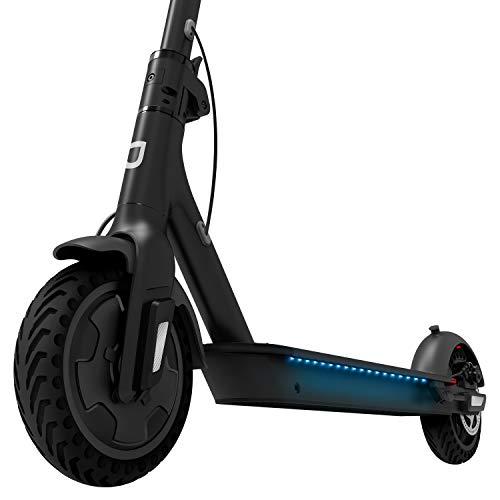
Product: Jetson Quest Electric Scooter with Powerful 250W Motor
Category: Sports & Outdoors | Outdoor Recreation | Skates, Skateboards & Scooters | Scooters & Equipment | Scooters
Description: FAST AND SMOOTH - A powerful 250 watt hub motor propels the Quest up to 15 mph and the never go flat sold tires are designed to absorb shock offering a smooth and comfortable ride.
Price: $399.99
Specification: Product Dimensions:         47.3 x 21.7 x 46.5 inches    |Shipping Weight: 39.9 pounds (View shipping rates and policies)|ASIN: B07NRB489D|Item model number: JQUEST-BLK|Batteries 1 Lithium ion batteries required. (included)|    #538    in Sport Scooters